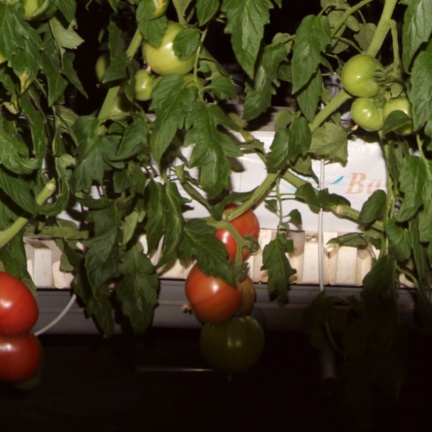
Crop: tomato